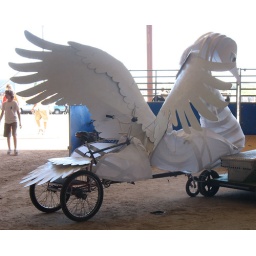
A mod-ed bike decorated to be a swan in a parade.